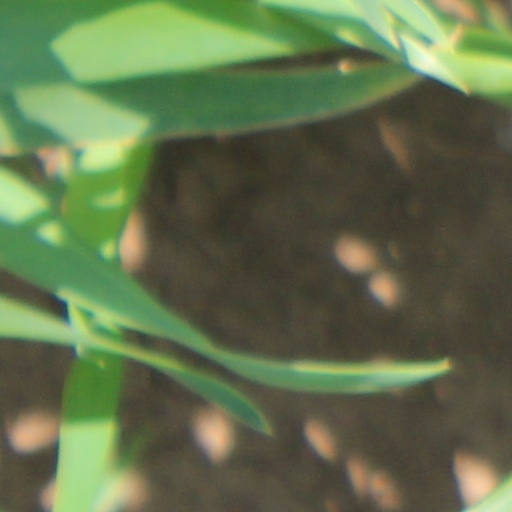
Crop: wheat